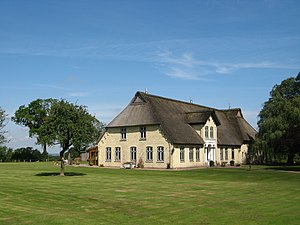
Schrum
Gård i Schrum
Schrum er en by og kommune i det nordlige Tyskland, beliggende i Amt Mitteldithmarschen i den centrale del af Kreis Dithmarschen. Kreis Dithmarschen ligger i den sydvestlige del af delstaten Slesvig-Holsten.